Pierre François Joseph Durutte

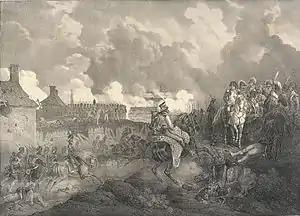
Battle of Bautzen, 20–21 May 1813

Still in Reynier's VII Corps, Durutte led the 32nd Division at the Battle of Bautzen on 20 and 21 May 1813. He fought at the Battle of Grossbeeren on 23 August. On this occasion, his division was made up of the 3rd and 4th Battalions of the 131st, 132nd, and 133rd Line Infantry Regiments, the 1st Battalion of the 35th Light Infantry Regiment, the 4th Battalion of the 36th Light Infantry Regiment, and the 2nd and 3rd Battalions of the Würzburg Infantry Regiment. He led his troops at the Battle of Dennewitz on 6 September. At the battle, Marie Jean Baptiste Urbain Devaux's brigade included the 35th Light, 131st Line, and 132nd Line Infantry Regiments. Antoine Anatole Gedeon Jarry's brigade consisted of 36th Light, 133rd Line, and Wurzburg Infantry Regiments. He fought at the Battle of Leipzig from 16 to 19 October. The organization of the 32nd Division was similar to the earlier battles, except that each regiment had only one battalion.